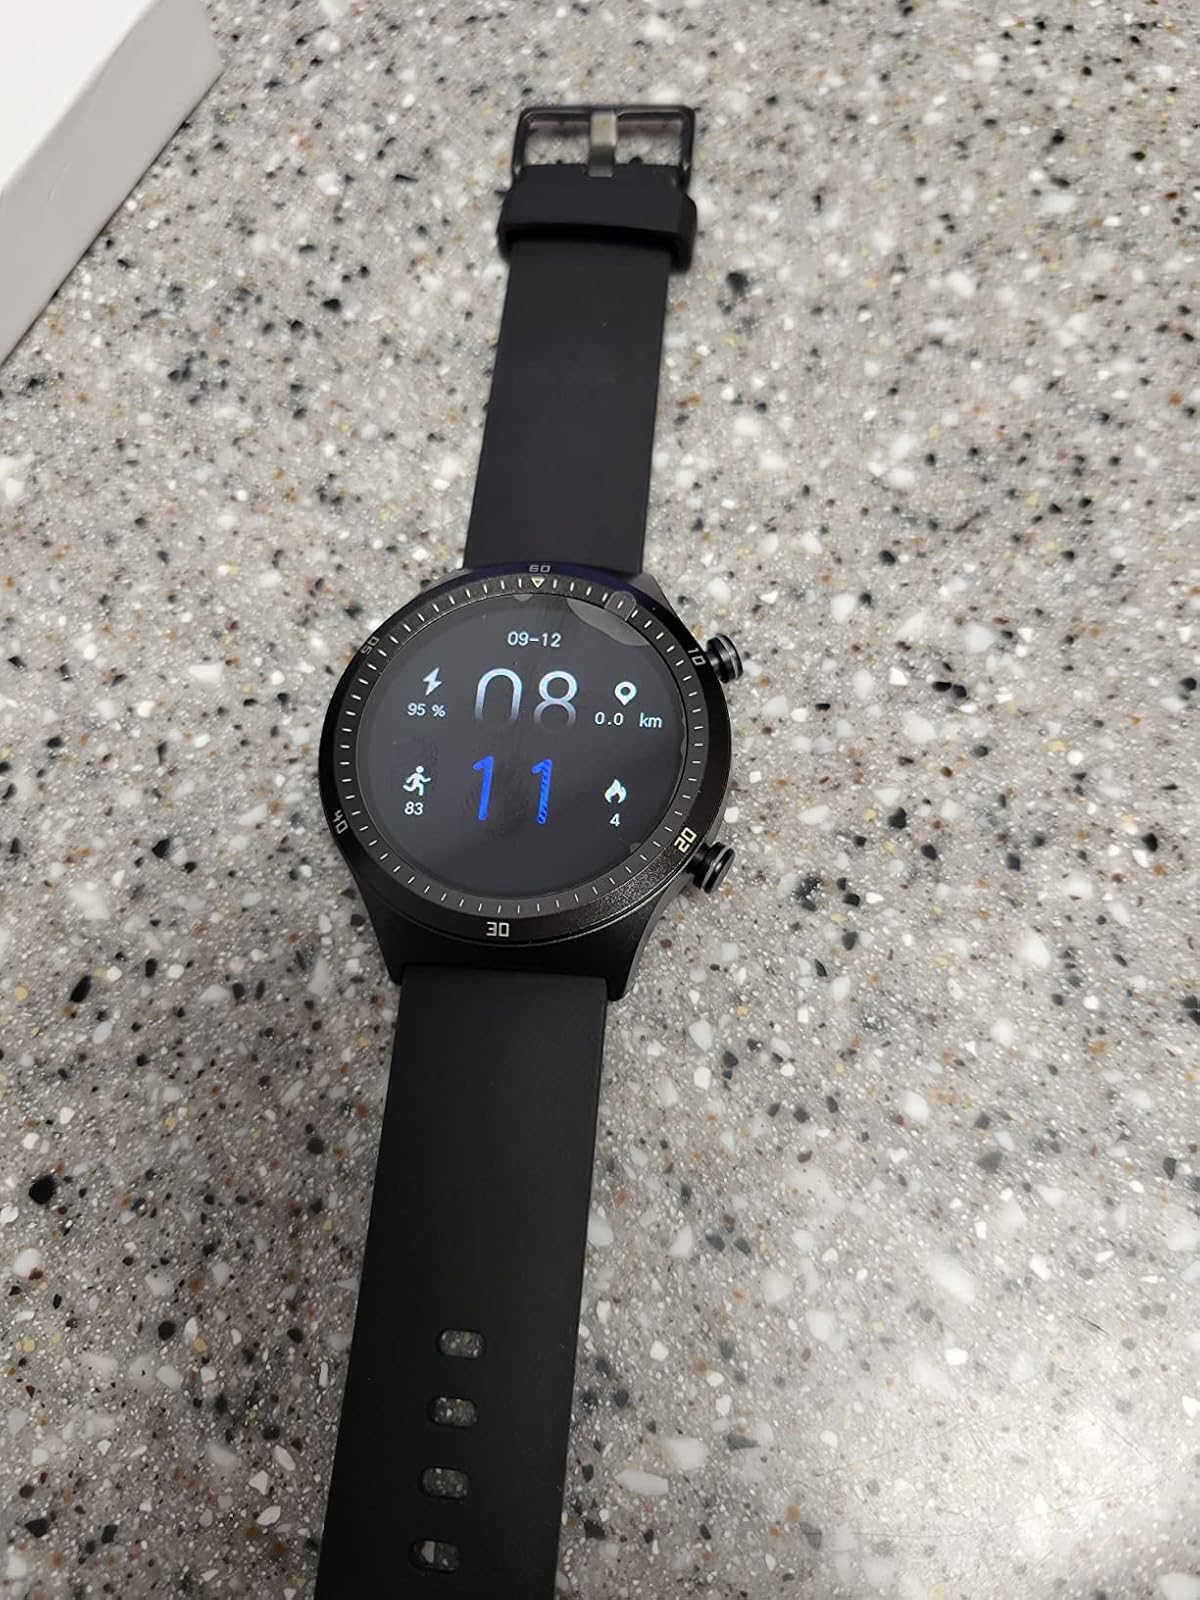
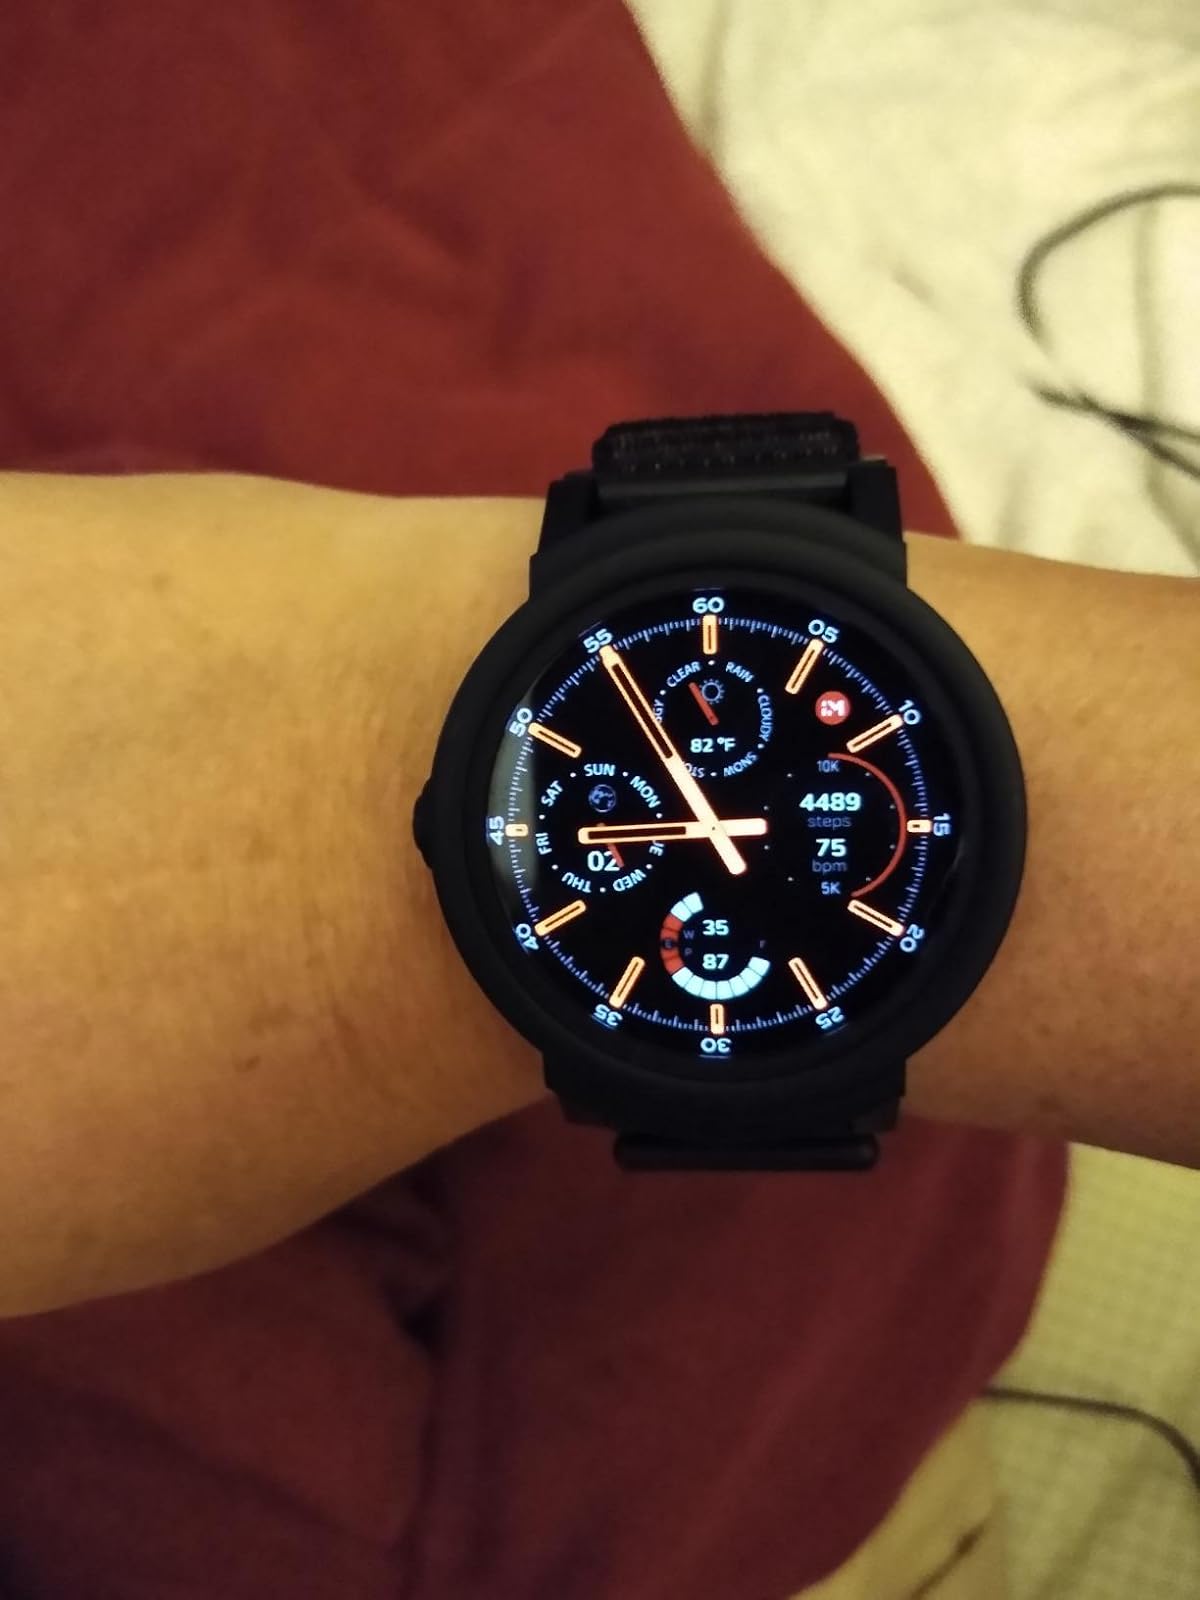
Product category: smartwatch
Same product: no